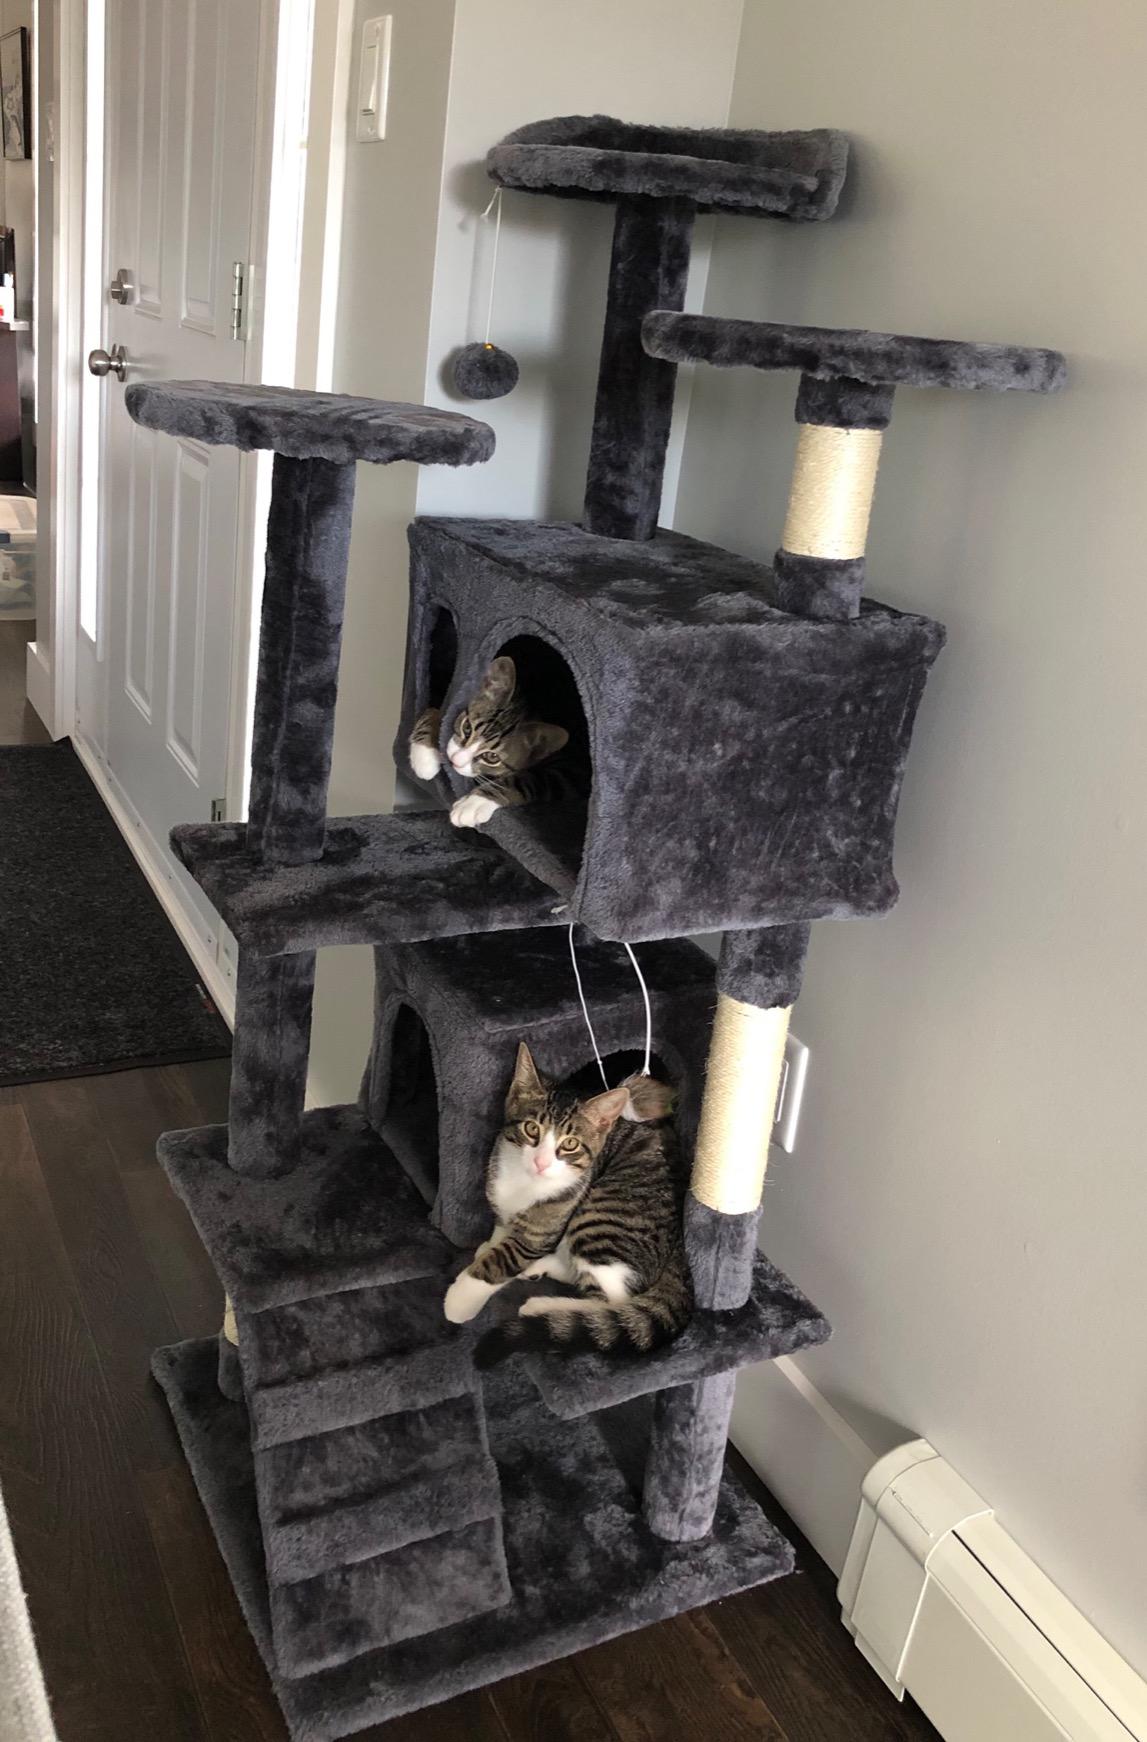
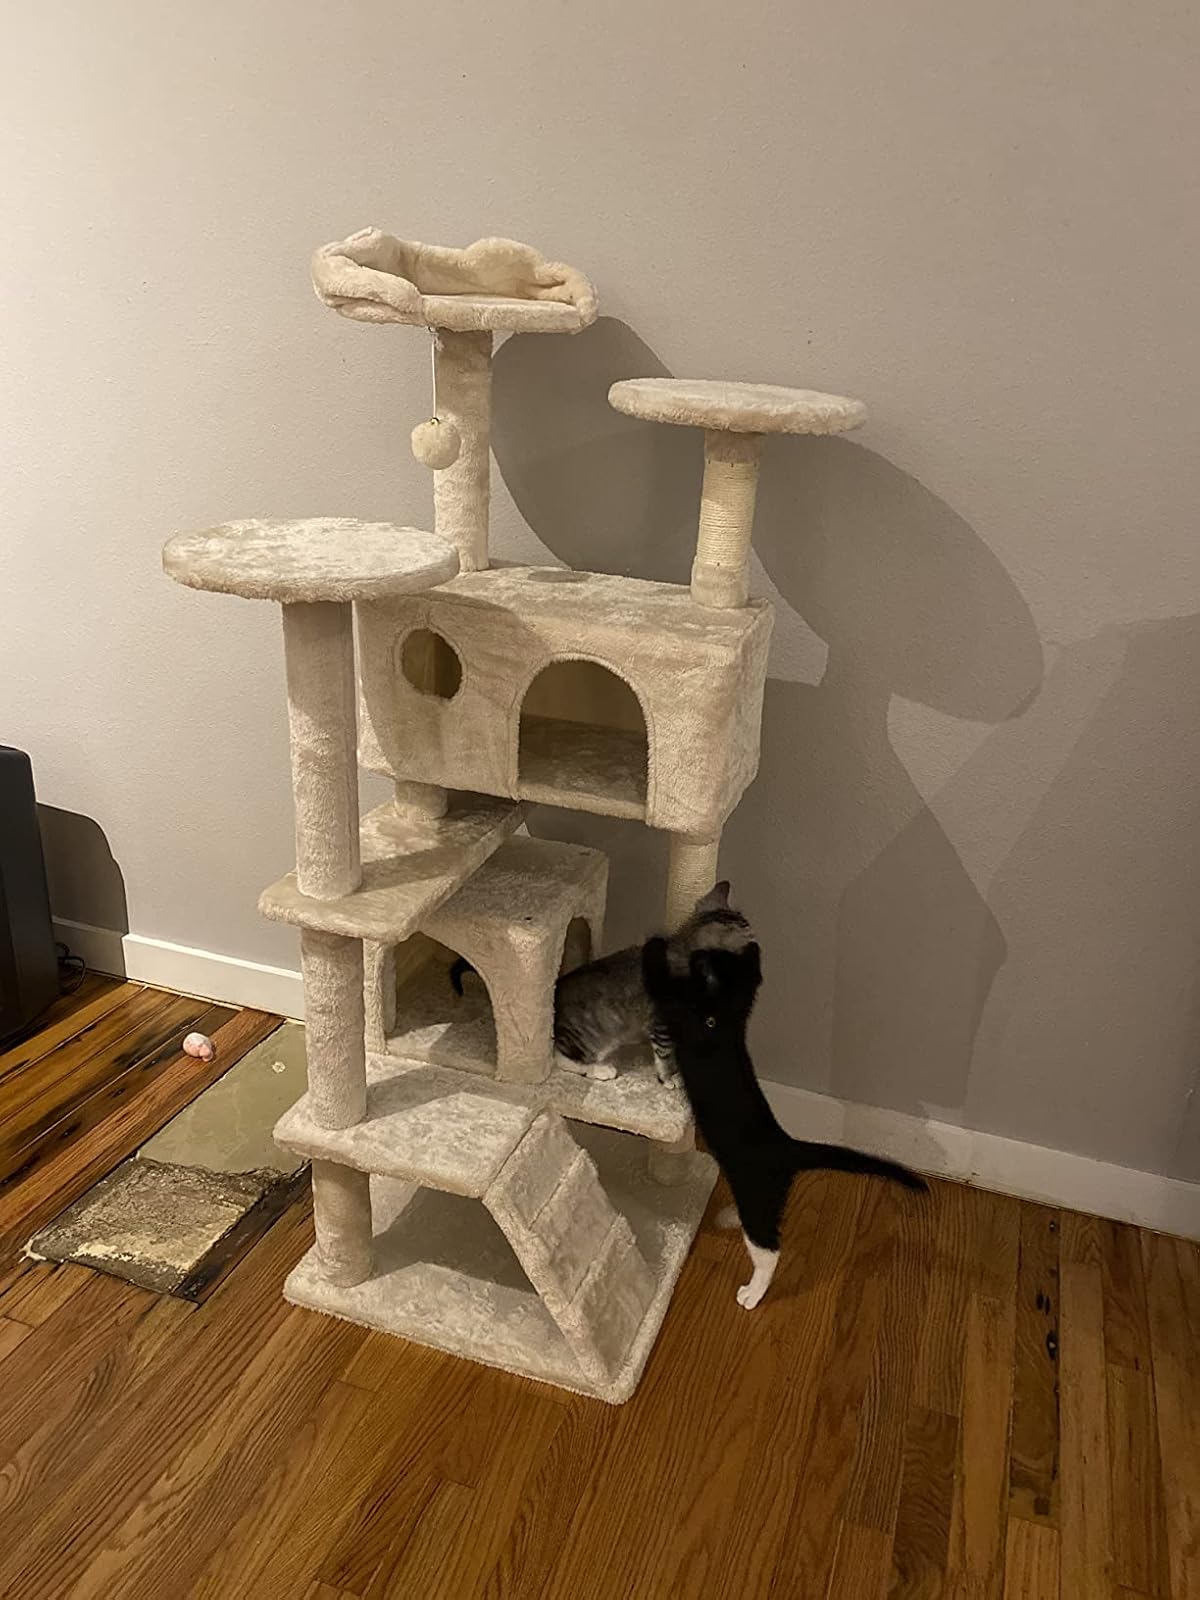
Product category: items_cat tree
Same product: no